The Last Great Wilderness

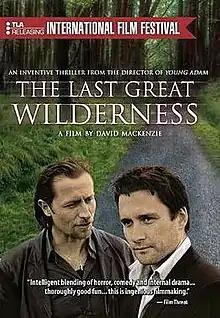
Film Poster

The Last Great Wilderness is a 2002 film directed by David Mackenzie. It stars Alastair Mackenzie and Jonathan Phillips. It was produced by Gillian Berrie at Sigma Films. Scottish band The Pastels provided the soundtrack, which was released as an album in 2003.